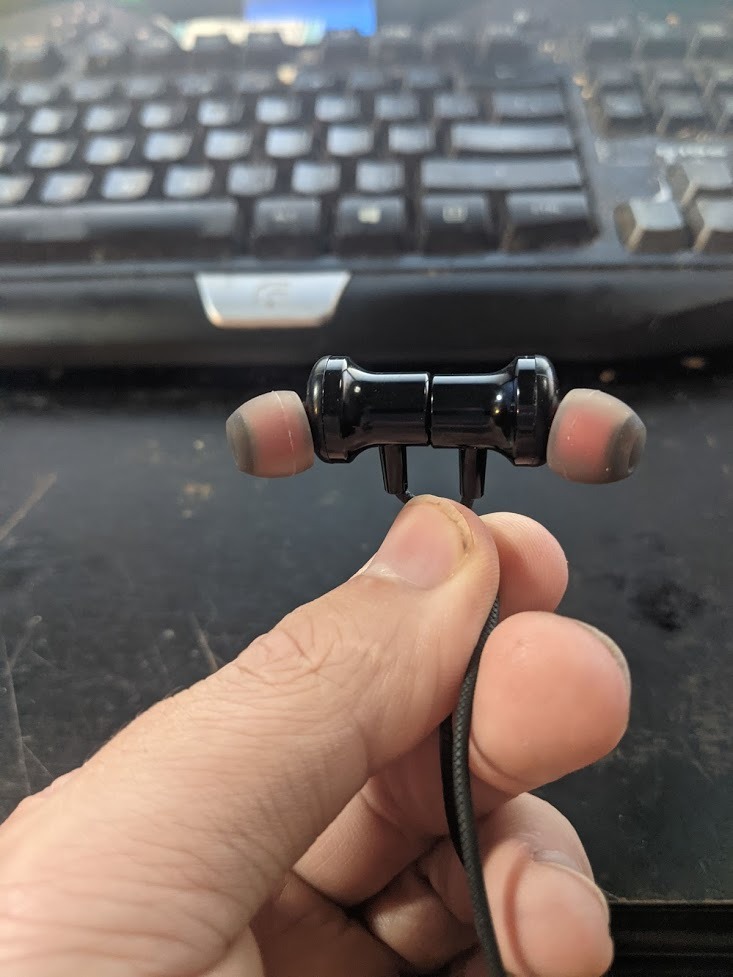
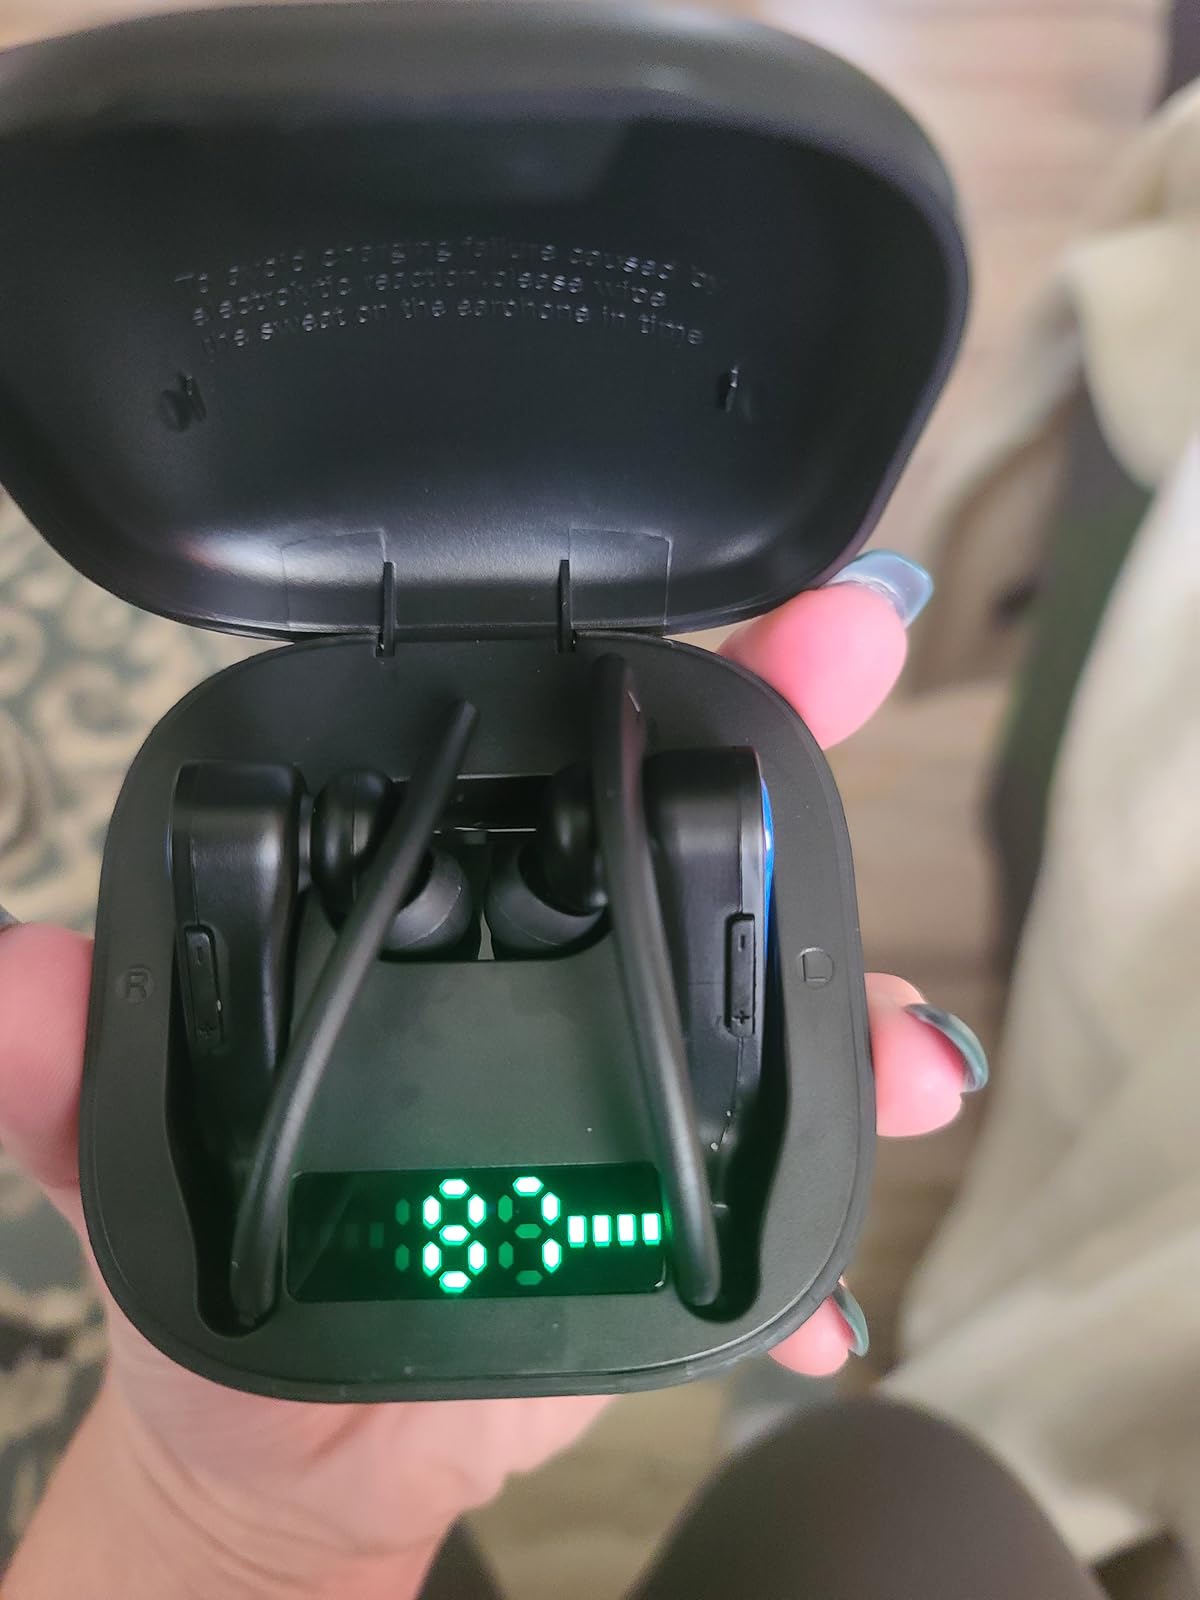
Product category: earbuds
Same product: no